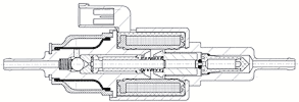
Parkeringsvarmer / Teknik
Doseringspumpe
En parkeringsvarmer tjener til at opvarme passagerkabinen på alle typer af køretøjer, uden at være afhængig af den kørende motors varmeafgivelse. Normalt forsynes parkeringsvarmeren med brændstof direkte fra køretøjets tank og kan enten opvarme kabineluften, eller gennem kølevæskekredsløbet være forbundet til køretøjets varmesystem.